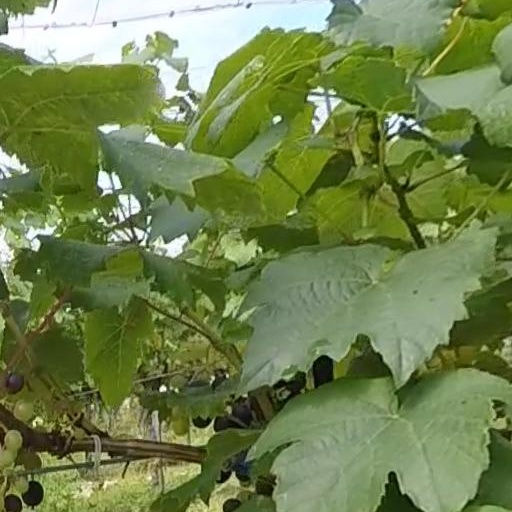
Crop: grape